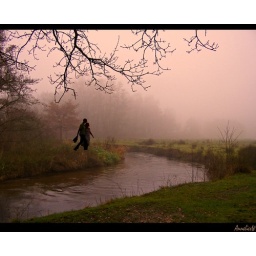
The fish in the water is silent...